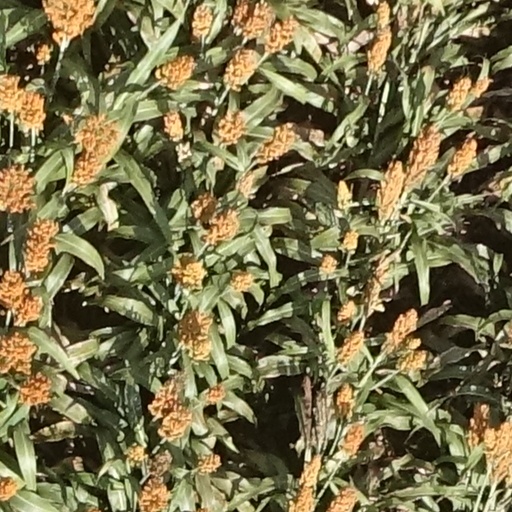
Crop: sorghum